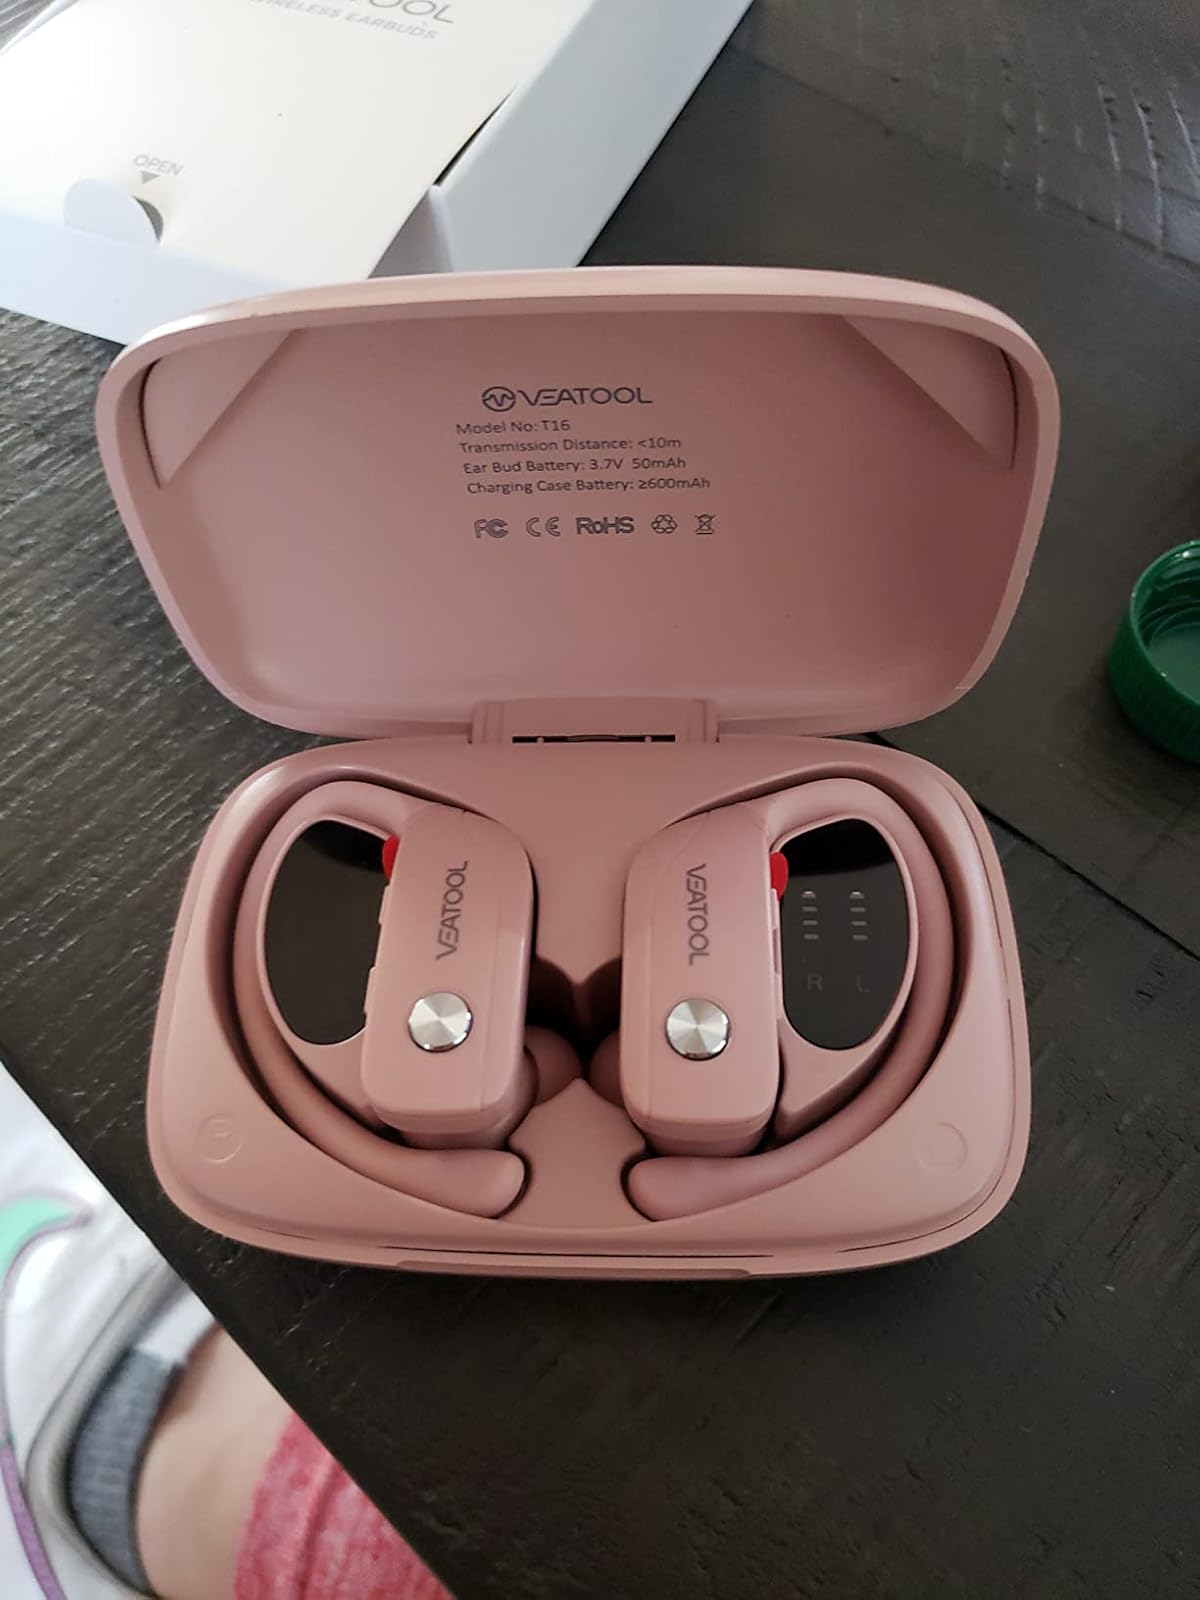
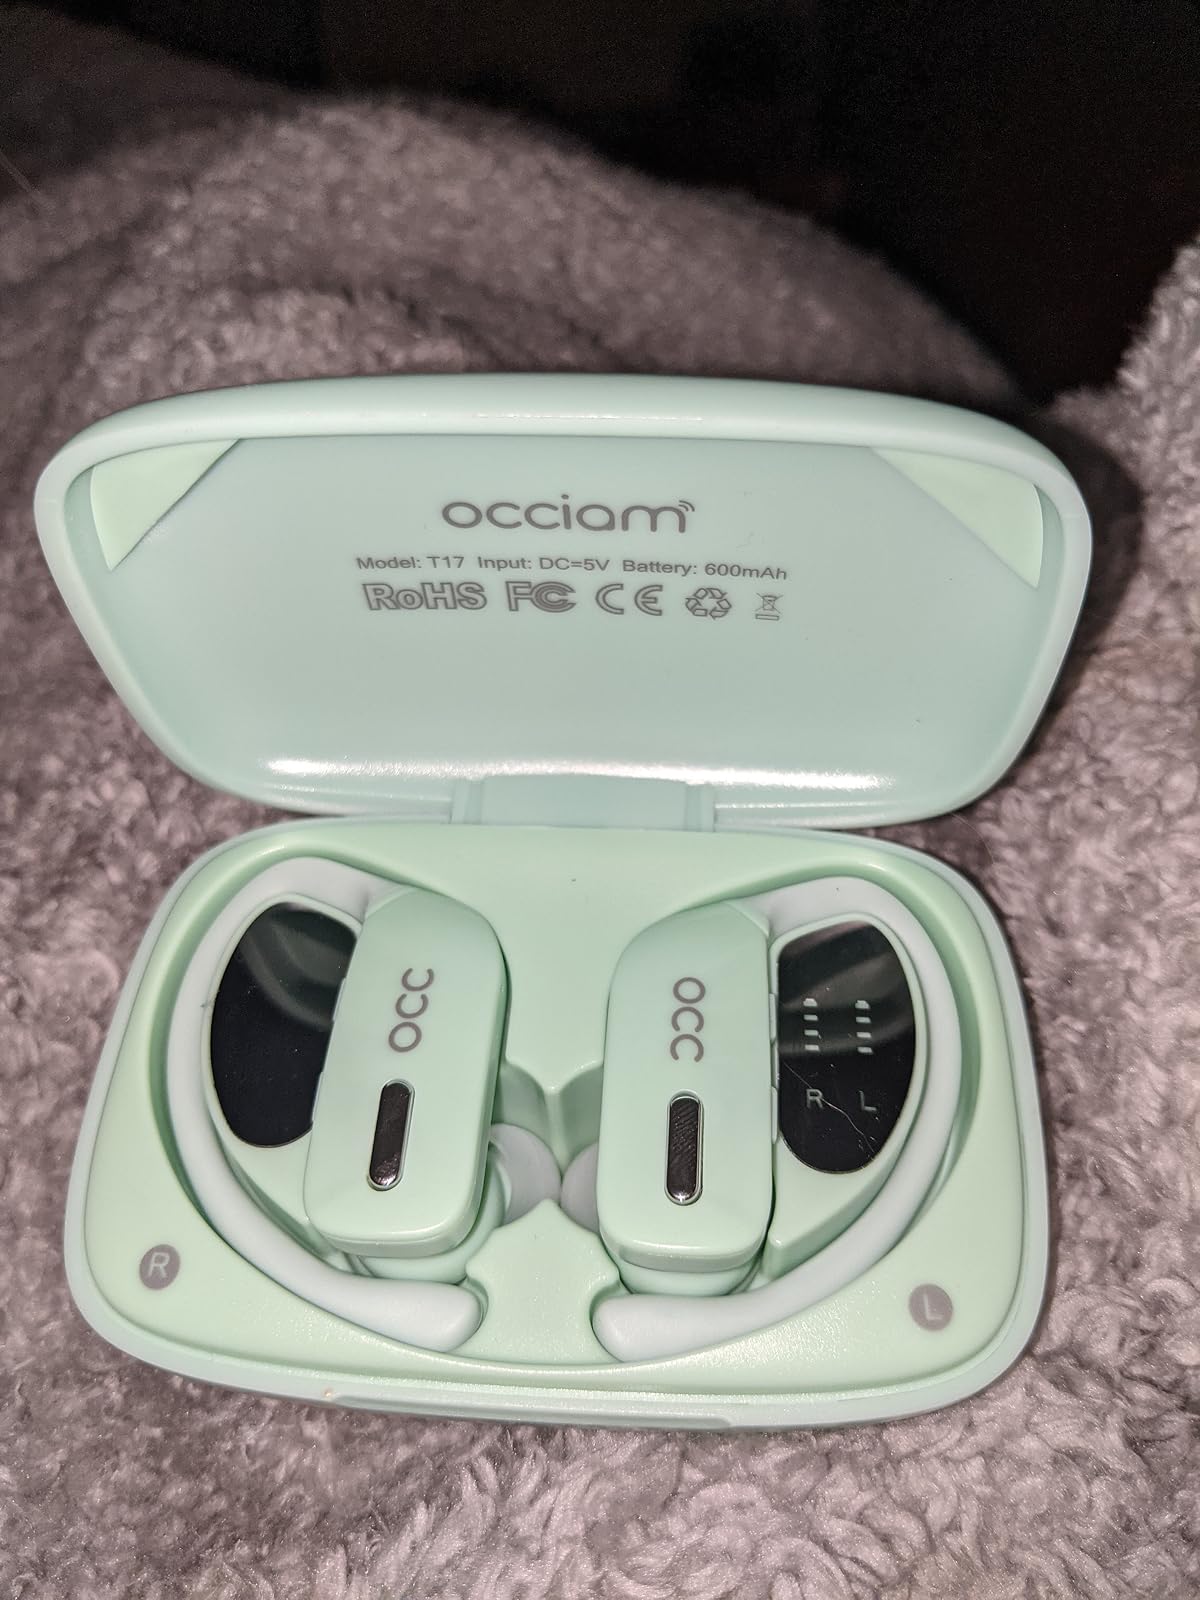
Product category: earbuds
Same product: no